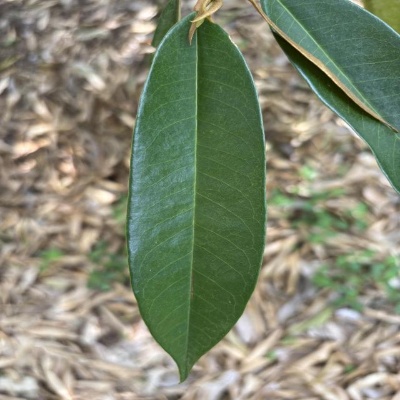
Label: Leaf_Healthy